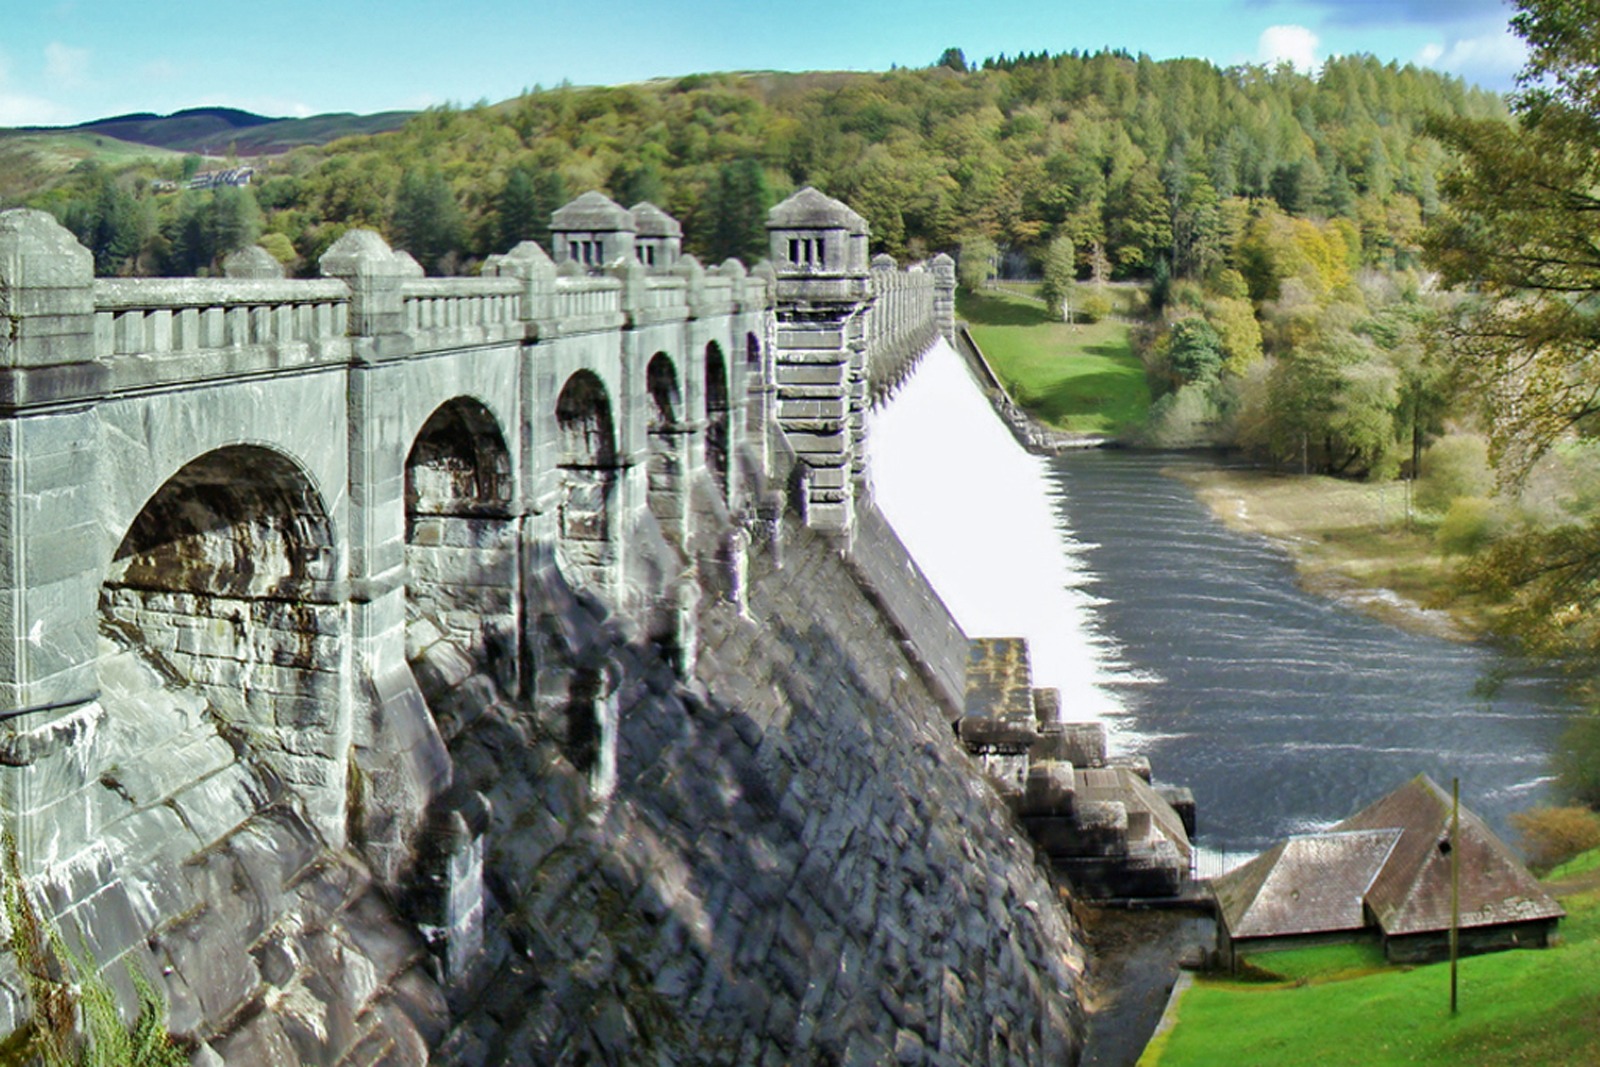
water, nature, sky, bridge, river, tourism, waterway, blue sky, skies, arch bridge, devil's bridge, nonbuilding structure